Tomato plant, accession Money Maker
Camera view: bottom (45 deg); turntable rotation: 300 degrees
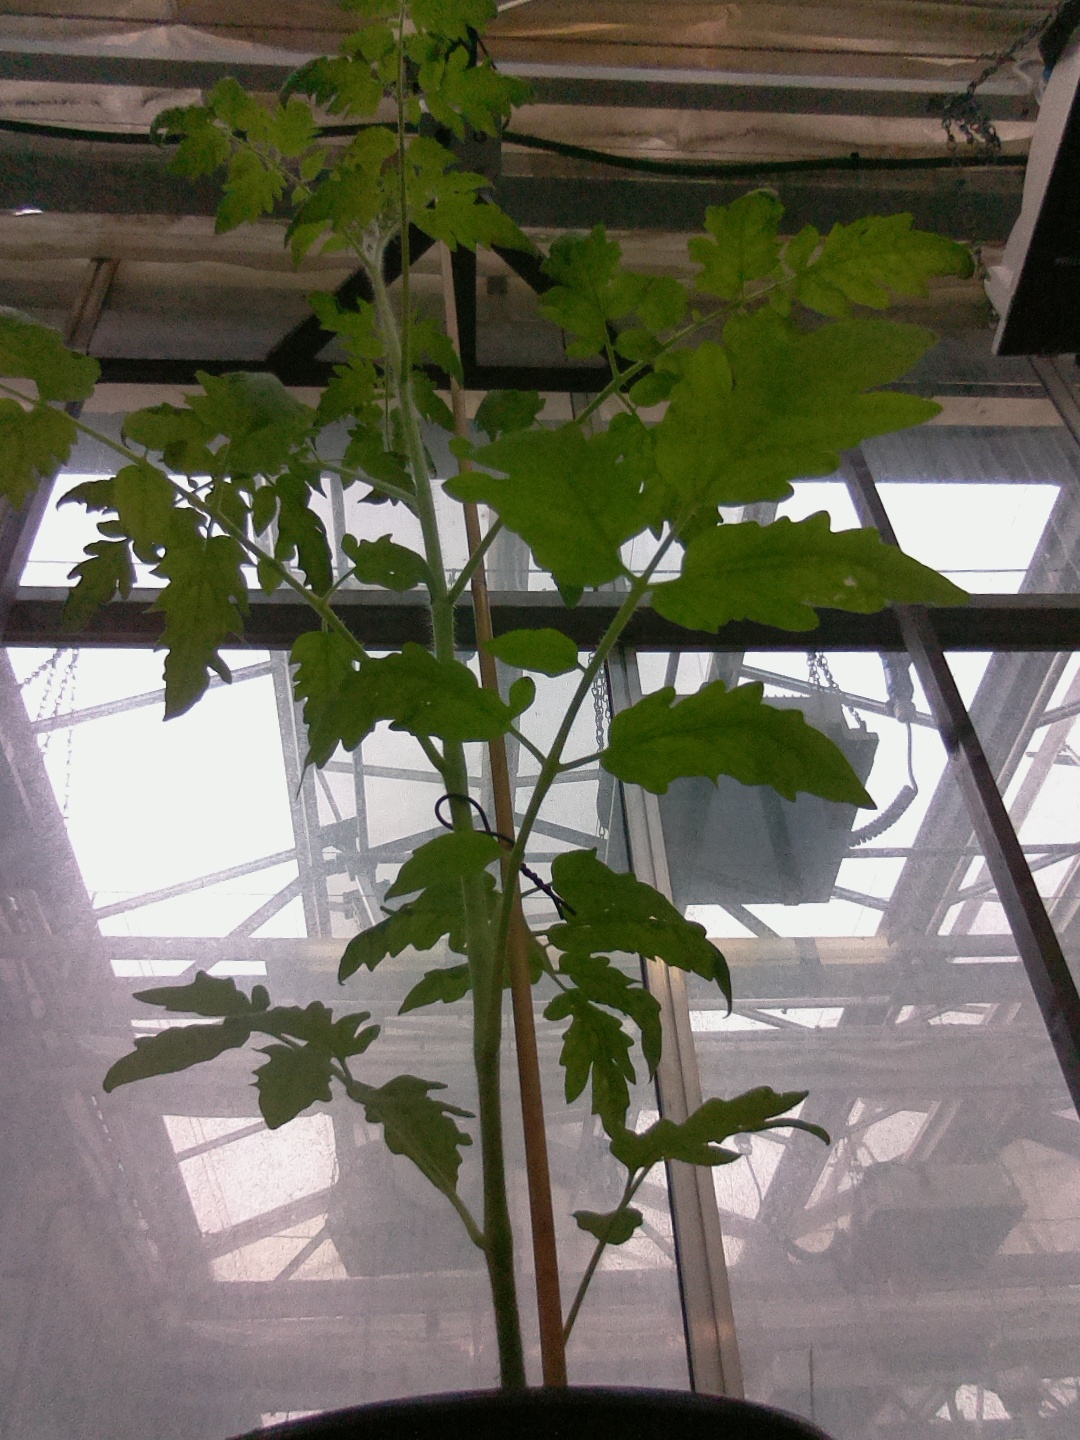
BBCH growth stage 16: 12 of true leaves visible